Kerry Collins

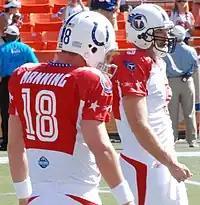
Collins (right) and Peyton Manning at the 2009 Pro Bowl.

After Young was injured against Jacksonville on September 7, 2008, Collins finished the game and was named the Titans' starting quarterback for the rest of 2008, later that week. On September 21, 2008, Collins became the 15th player in NFL history to pass for more than 35,000 yards. Coming into the game against the Houston Texans, Collins needed only 90 yards to eclipse the mark. On his ninth completion of 13 attempts, Collins completed a 17-yard pass to Justin McCareins to give him 107 yards on the day and 35,017 yards for his career.